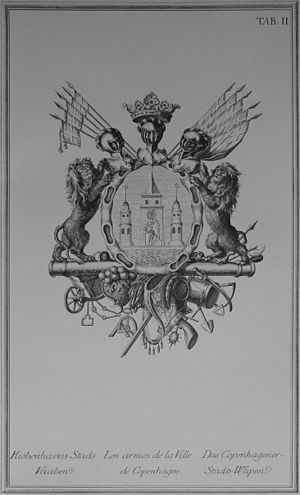
Københavns byvåben
Fra Den danske Vitruvius af Lauritz de Thurah, 1746.
Københavns stadsvåben Français&#160;: Les armes de la Ville de Copenhague
Københavns byvåben fik sit nuværende udseende 24. juni 1661, da kong Frederik 3. udstedte et privilegiebrev til byens borgere, som tak for deres modstand mod svenskernes belejring af byen. Privilegierne gav borgerne i byen lov til at eje jord på samme vilkår som adelen.